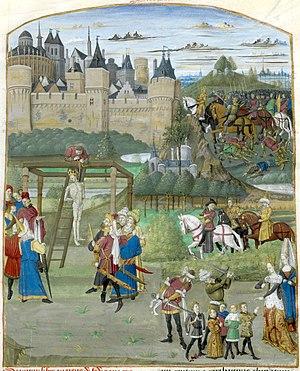
Mare Historiarum - BNF Lat4915 149r
Le Mare historiarum, également connu sous le nom Mare historicum, en français mer des histoires, est un manuscrit commandé par Guillaume Jouvenel des Ursins, alors chancelier de France et actuellement conservé à la Bibliothèque nationale de France. Il contient 730 miniatures dont 7 de grand format. Elles ont été peintes par le Maître de Jouvenel et son atelier entre 1447 et 1455.